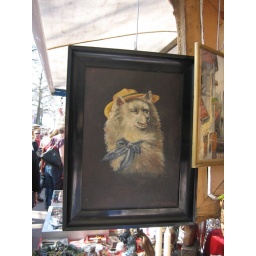
but have to start realizing there aren't enough walls in the house left...